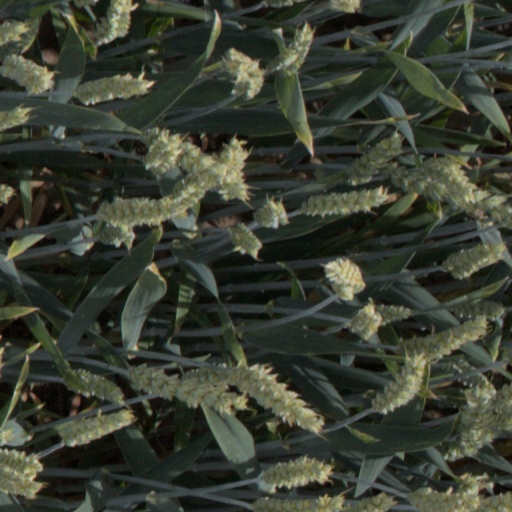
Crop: wheat